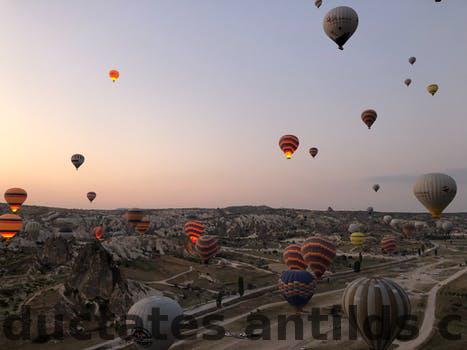
Label: Watermark